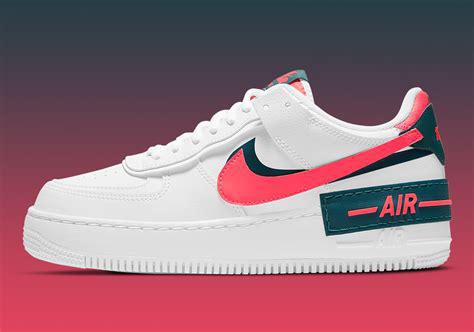
Brand: Nike
Model: Air Force 1 07